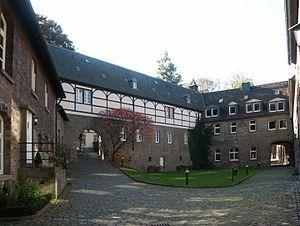
Le château de Schellenberg est un château allemand situé dans la région de la Ruhr dans l’arrondissement de Rellinghausen appartenant à la municipalité d’Essen. C’est avec son plan inhabituel un Wasserschloss protégé appartenant au patrimoine historique depuis 1984.